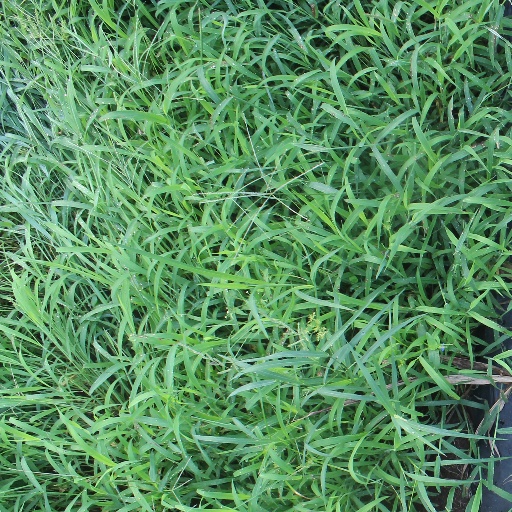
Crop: sorghum